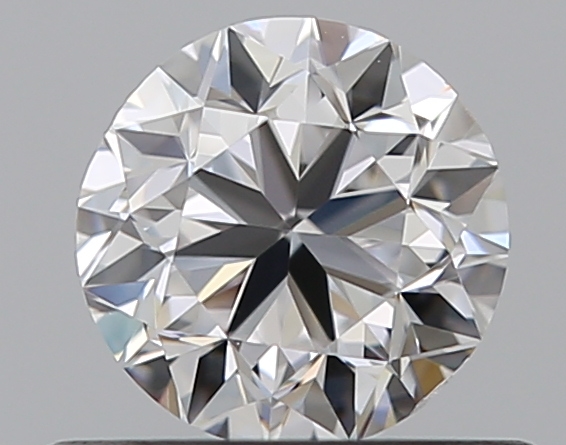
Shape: round
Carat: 0.5
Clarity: VS2
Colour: D
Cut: GD
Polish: EX
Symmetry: VG
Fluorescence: N
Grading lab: GIA
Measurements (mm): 4.87 x 4.92 x 3.2